Maya Rudolph

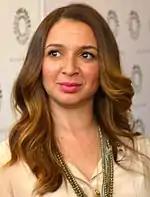
Rudolph in 2012

Maya Rudolph (born July 27, 1972) is an American actress and comedian. In 2000, she became a cast member on the NBC sketch comedy show "Saturday Night Live" ("SNL"). During her tenure on the show, she appeared in supporting roles in the films "50 First Dates" (2004), "A Prairie Home Companion" (2006)"," and "Idiocracy" (2006).